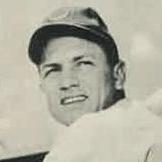
Age: 28